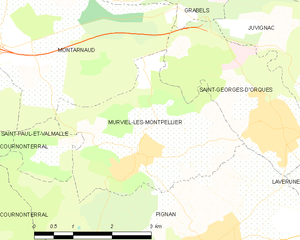
Carte de la commune française de code INSEE 34179 - Murviel-lès-Montpellier
Murviel-lès-Montpellier est une commune française située dans le département de l'Hérault en région Occitanie.